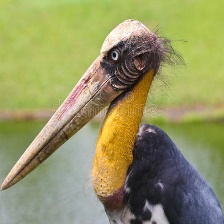
Species: LESSER ADJUTANT
Scientific name: LEPTOPTILOS JAVANICUS
ImageNet parent category: white_stork